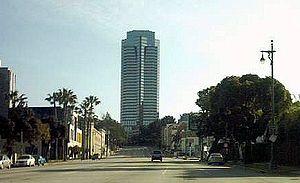
20th Century Studios est l'une des plus grandes sociétés de production cinématographique. Elle a été créée en 1915 en tant que Fox Film, par William Fox et fusionna ensuite avec Twentieth Century Pictures, créée en 1933 par Darryl F. Zanuck et Joseph Schenck.